Frank Kelly (footballer, born 1910)

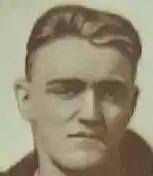

Francis James Kelly (23 December 1910 – 6 July 1982) was an Australian rules footballer who played for Collingwood, Melbourne, Essendon and St Kilda in the Victorian Football League (VFL).